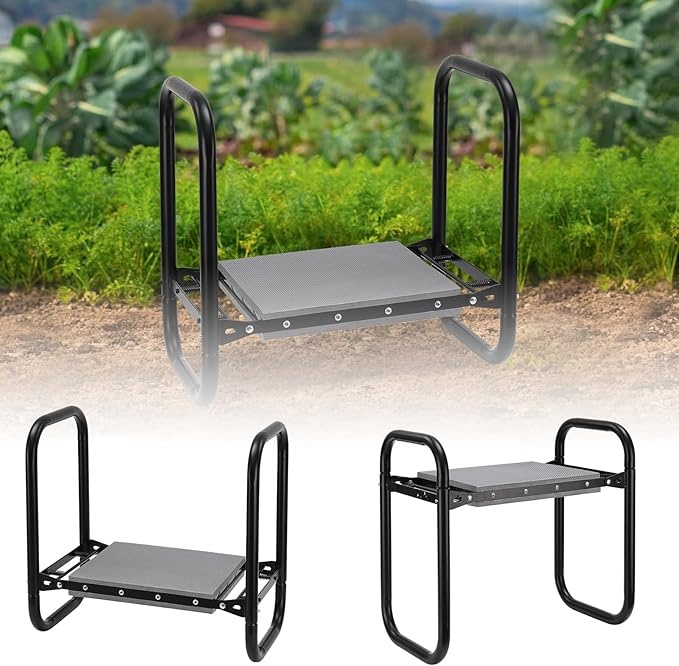
Garden Kneeler and Seat, Foldable Garden Stool 400lbs Heavy Duty Garden Tools Protects Knees and Back, Women and Men Seniors Gardener,Large 19.7"x10"x18.5"
About This 【2 in 1 Functional Kneeling Stool】 JAOTREL 2 in 1 garden kneeling stool is a good helper for your gardening work! When you use it as a garden kneeler to protect your knees , when use it as a workseat to relieve you tired. Truly make one product to satisfy your two requirements. 【Extra Thicker Garden Kneeler Pad】Update garden kneeler pad is 2inch thicker and 10inch extra wider than the old garden pads, which make it much softer and more comfortable to protect your waist and knees from injury. 【More Convenient Kneeling Pad】The garden kneeling chair adopts a foldable structure design, this design is for easy removal and widely use. Whether used on garden seat, garden kneeling stool, or use it alone for weeding, car washing, fishing, etc. You can enjoy this wider and thicker cushion. 【Holds Up To 400 lbs! 】Gardening work seat is made of steel, which is stronger than the older generation. The reinforced design with four additional protective corners is more ergonomic and suitable for long-term gardening work. 【Perfect Garden Gift For Everyone】JAOTREL garden stool is good news for all garden workers! Also a great helper for all those who need it. The best choice for parents/children and friends. Overview Product Dimensions : 19.7"D x 10"W x 18.5"H Color : Black Brand : JAOTREL Style : garden Furniture Finish : Alloy Steel Frame Material Stainless Steel : Seat Material Type Polycarbonate (PC) : Frame Material Stainless Steel : Seat Material Type Polycarbonate (PC) Shape Rectangular : Item Weight 2 Pounds : Shape Rectangular : Item Weight 2 Pounds
Brand: JAOTREL
Category: Home & Garden > Lawn & Garden > Gardening > Gardening Accessories > Gardening Scooters, Seats & Kneelers > Gardening Kneeler